Sanjay Ghodawat Group

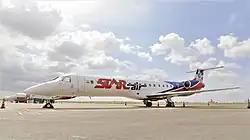
Star India's Embraer 145 parked at Kempegowda International Airport, Bangalore

The group ventured into the aviation industry by launching Star Air, a commuter airline in 2019 and currently operates in 17 locations.